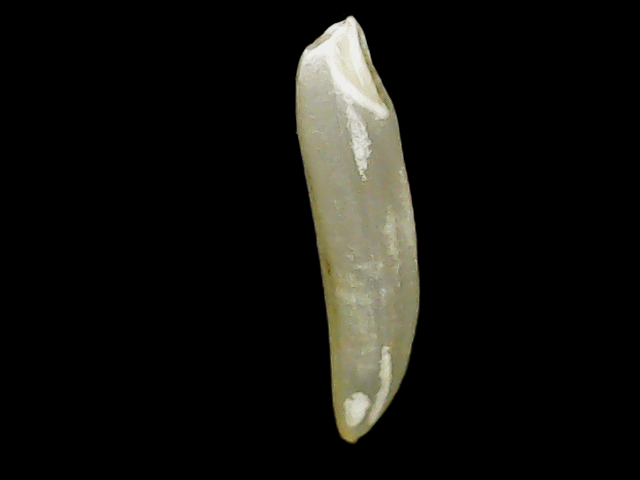
Rice variety: Binadhan25